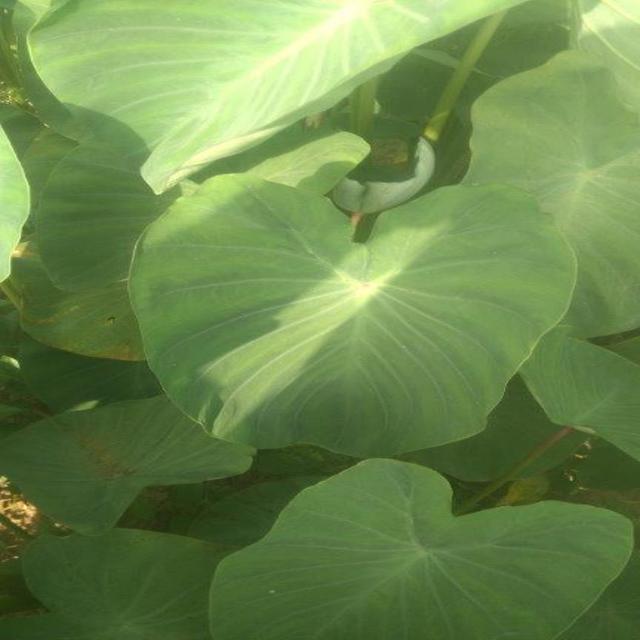
Label: Healthy